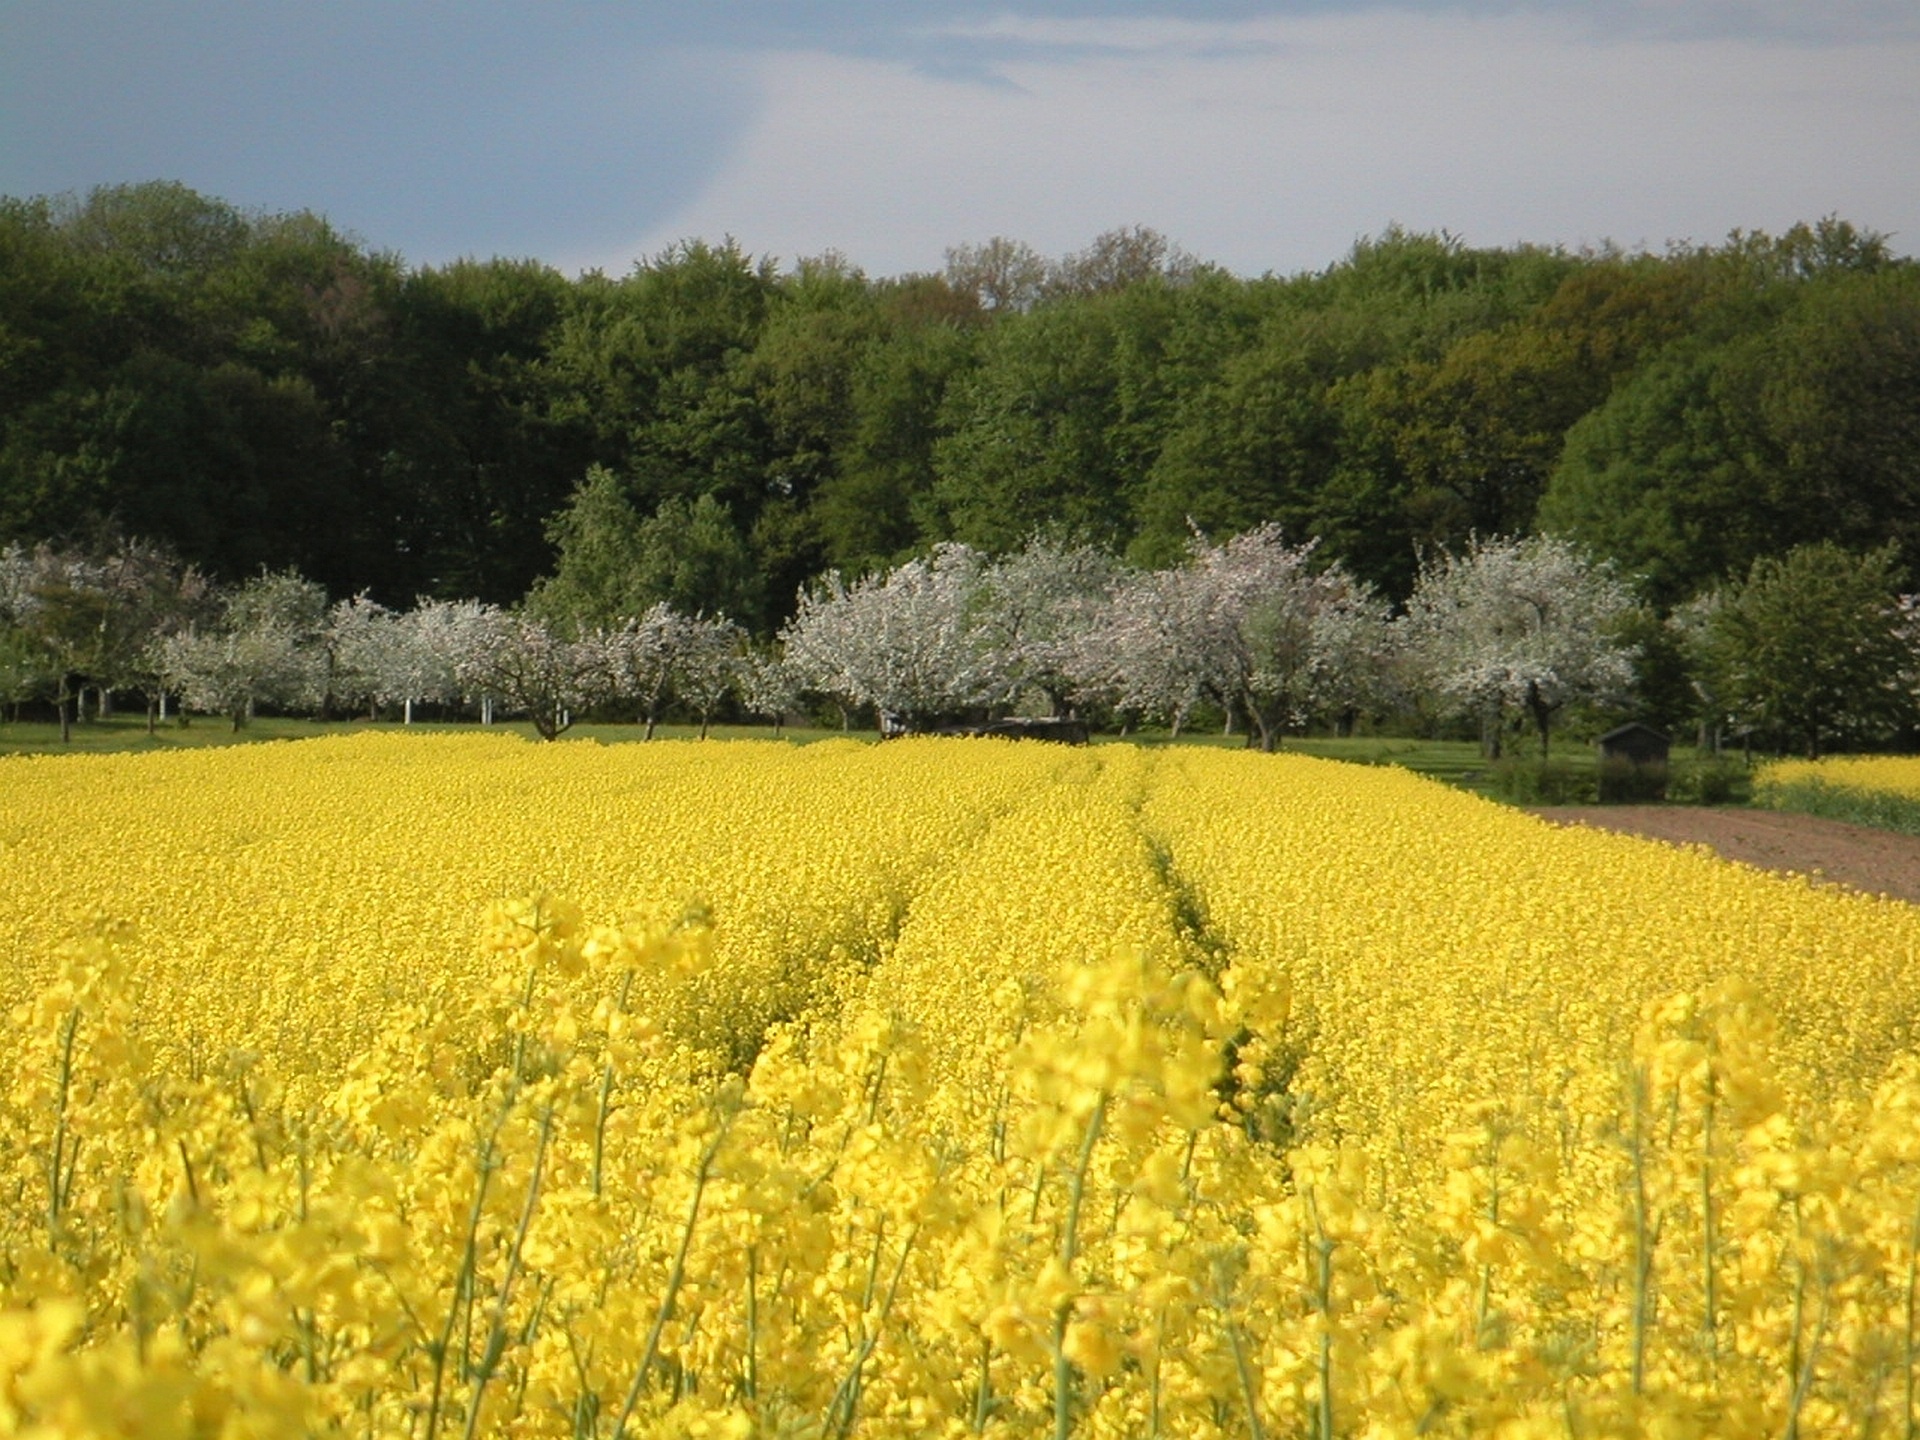
landscape, nature, plant, field, meadow, prairie, flower, food, spring, produce, vegetable, crop, yellow, agriculture, plain, rapeseed, cultivation, fields, grassland, canola, brassica, arable, rural area, oilseed rape, rape blossom, flowering plant, field of rapeseeds, grass family, land plant, mustard plant, mustard and cabbage family, brassica rapa